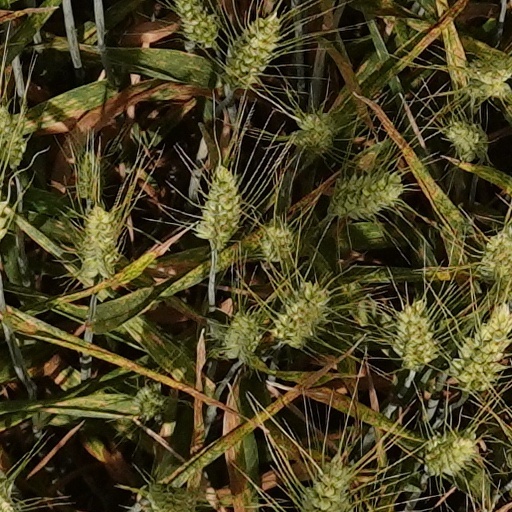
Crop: wheat